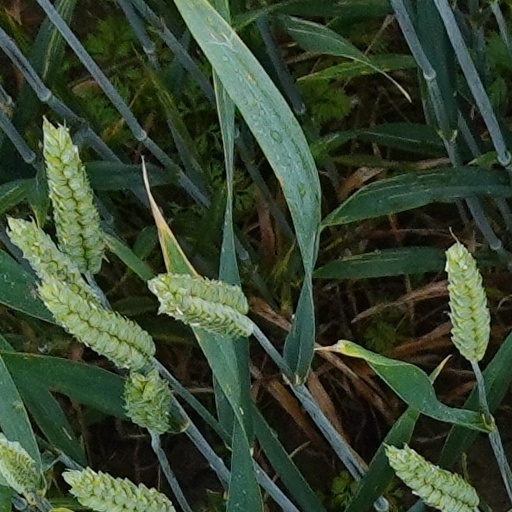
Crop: wheat